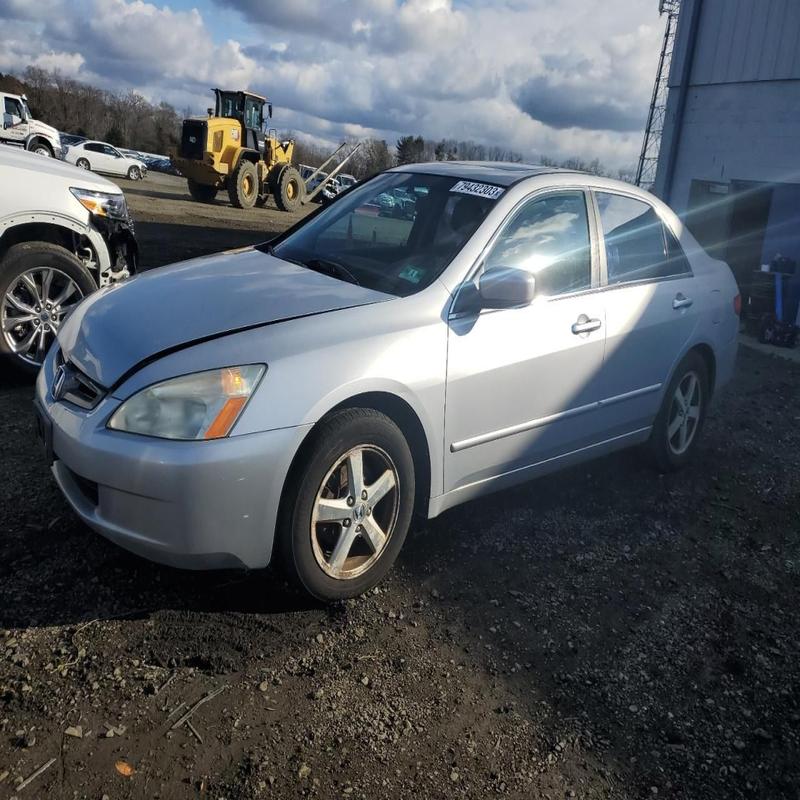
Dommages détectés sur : capot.
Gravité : mineur